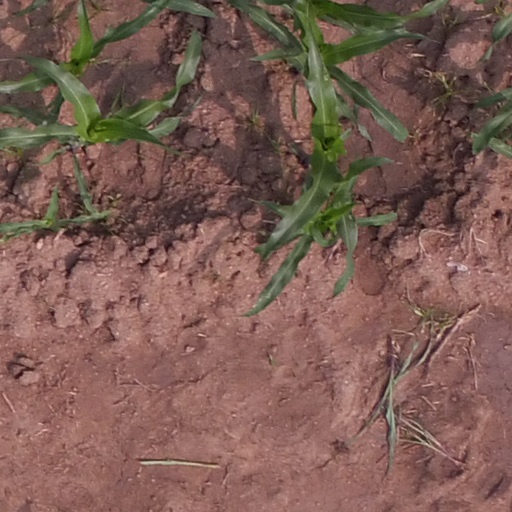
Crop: maize; corn